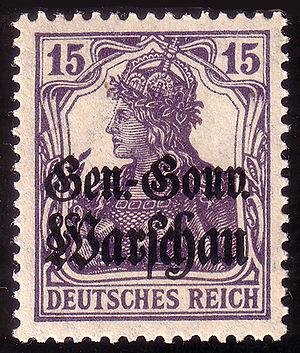
Le Gouvernement général de Varsovie ou selon la titulature exacte, Kaiserlich Deutschen Generalgouvernement Warschau désigne l'administration des territoires conquis en Pologne russe par les Puissances centrales, mise en place à partir de l'été 1915 durant la Première Guerre mondiale dans les régions du royaume du Congrès sous occupation allemande. Ce choix de placer ces territoires sous la tutelle d'un gouverneur général est avant tout une volonté de l'Empire allemand de laisser en suspens la question de la dévolution des territoires polonais de l'empire russe et de ne préciser cette dévolution définitive après la fin du conflit, le contrôle de la Pologne russe constituant un but de guerre à la fois pour le Reich et pour la double monarchie.